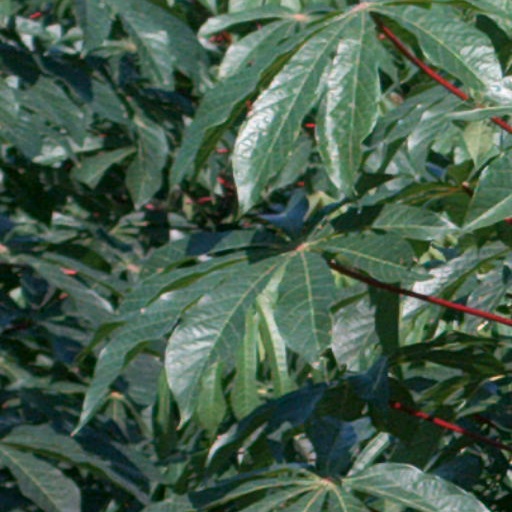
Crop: cassava